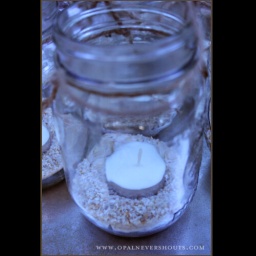
We put sand in the bottom of the glass to keep the votive from moving around